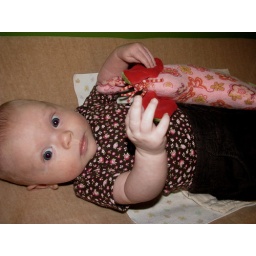
blue-eyed girl in brown